Pavel Bure

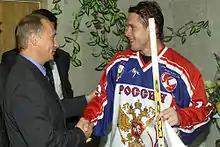
An ice hockey player in his early thirties shakes hands with a middle-aged man dressed in a dark suit. The hockey player wears a white, red and blue jersey labeled "РОССИЯ" and holds a hockey stick.

Prior to joining the NHL in 1991, Bure competed for the Soviet Union in several junior, international tournaments. The first was the 1988 Quebec Esso Cup, an under-17 tournament (now known as the World U-17 Hockey Challenge) held in Quebec City, where he earned a gold medal. That same year, he competed in his first of two consecutive European Junior Championships, winning a bronze medal.